Bombardier CR4000

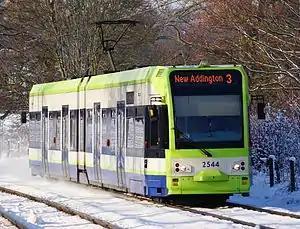
CR4000 2544 in current livery in December 2009

The Bombardier CR4000 is a 76% low floor model of the Bombardier Flexity Swift trams operated by Tramlink in London. They are based on and very similar in appearance to the K4000 used on the low-platform routes of the Cologne Stadtbahn network. Built between 1998 and 2000, the trams entered service in the spring of 2000.